Sabine Lisicki

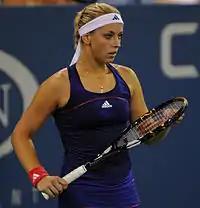
Lisicki at the 2010 US Open

As the 21st seed, Lisicki was defeated at the Australian Open in the second round by Alberta Brianti, in three sets. She then played the Pattaya Open in Bangkok where she was the second seed and lost her second-round match to home player Tamarine Tanasugarn.